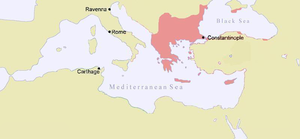
David IV, roi connu aussi sous le nom de David II et surnommé le Bâtisseur ou Reconstructeur, est le cinquième roi de la Géorgie unifiée. Il règne de 1089 à sa mort, en 1125, et appartient à la dynastie des Bagrations. Il est fêté comme saint le 26 janvier par l'Église orthodoxe.